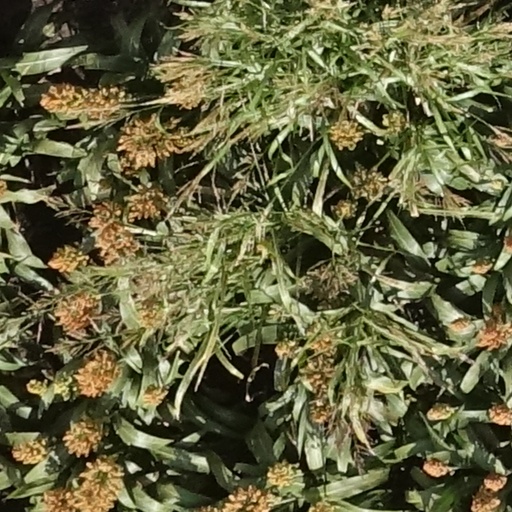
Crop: sorghum